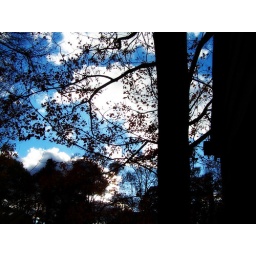
Great shot taken a little after dawn. Notice the storm cloud coming over the trees on the left.